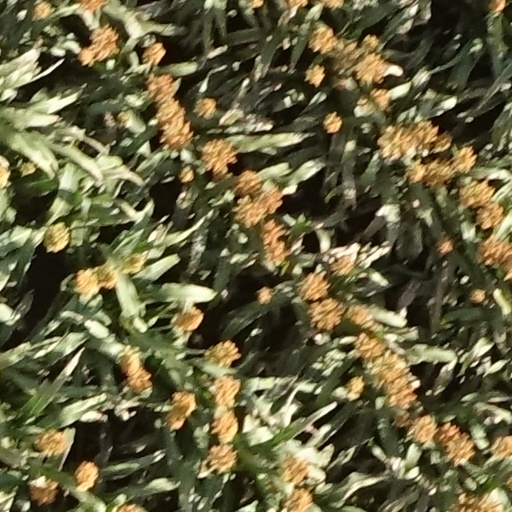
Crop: sorghum